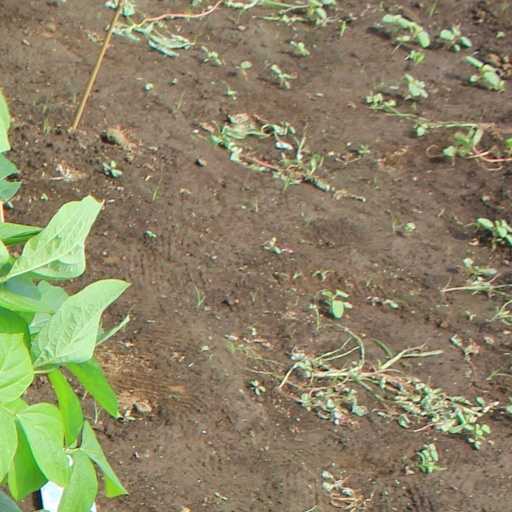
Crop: soybean